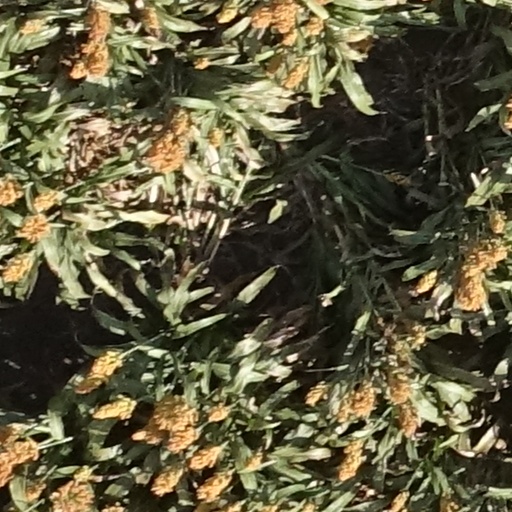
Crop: sorghum